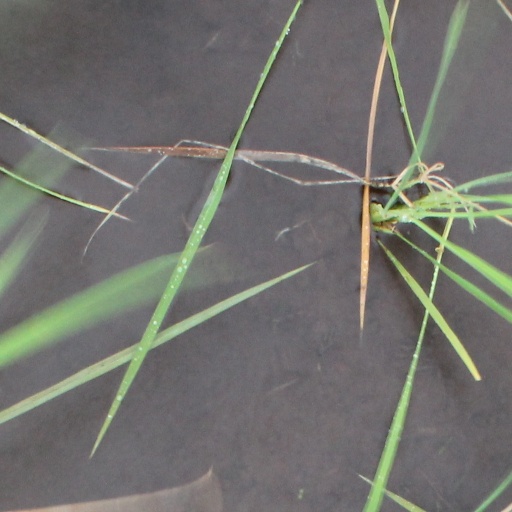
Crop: rice